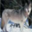
Label: wolf